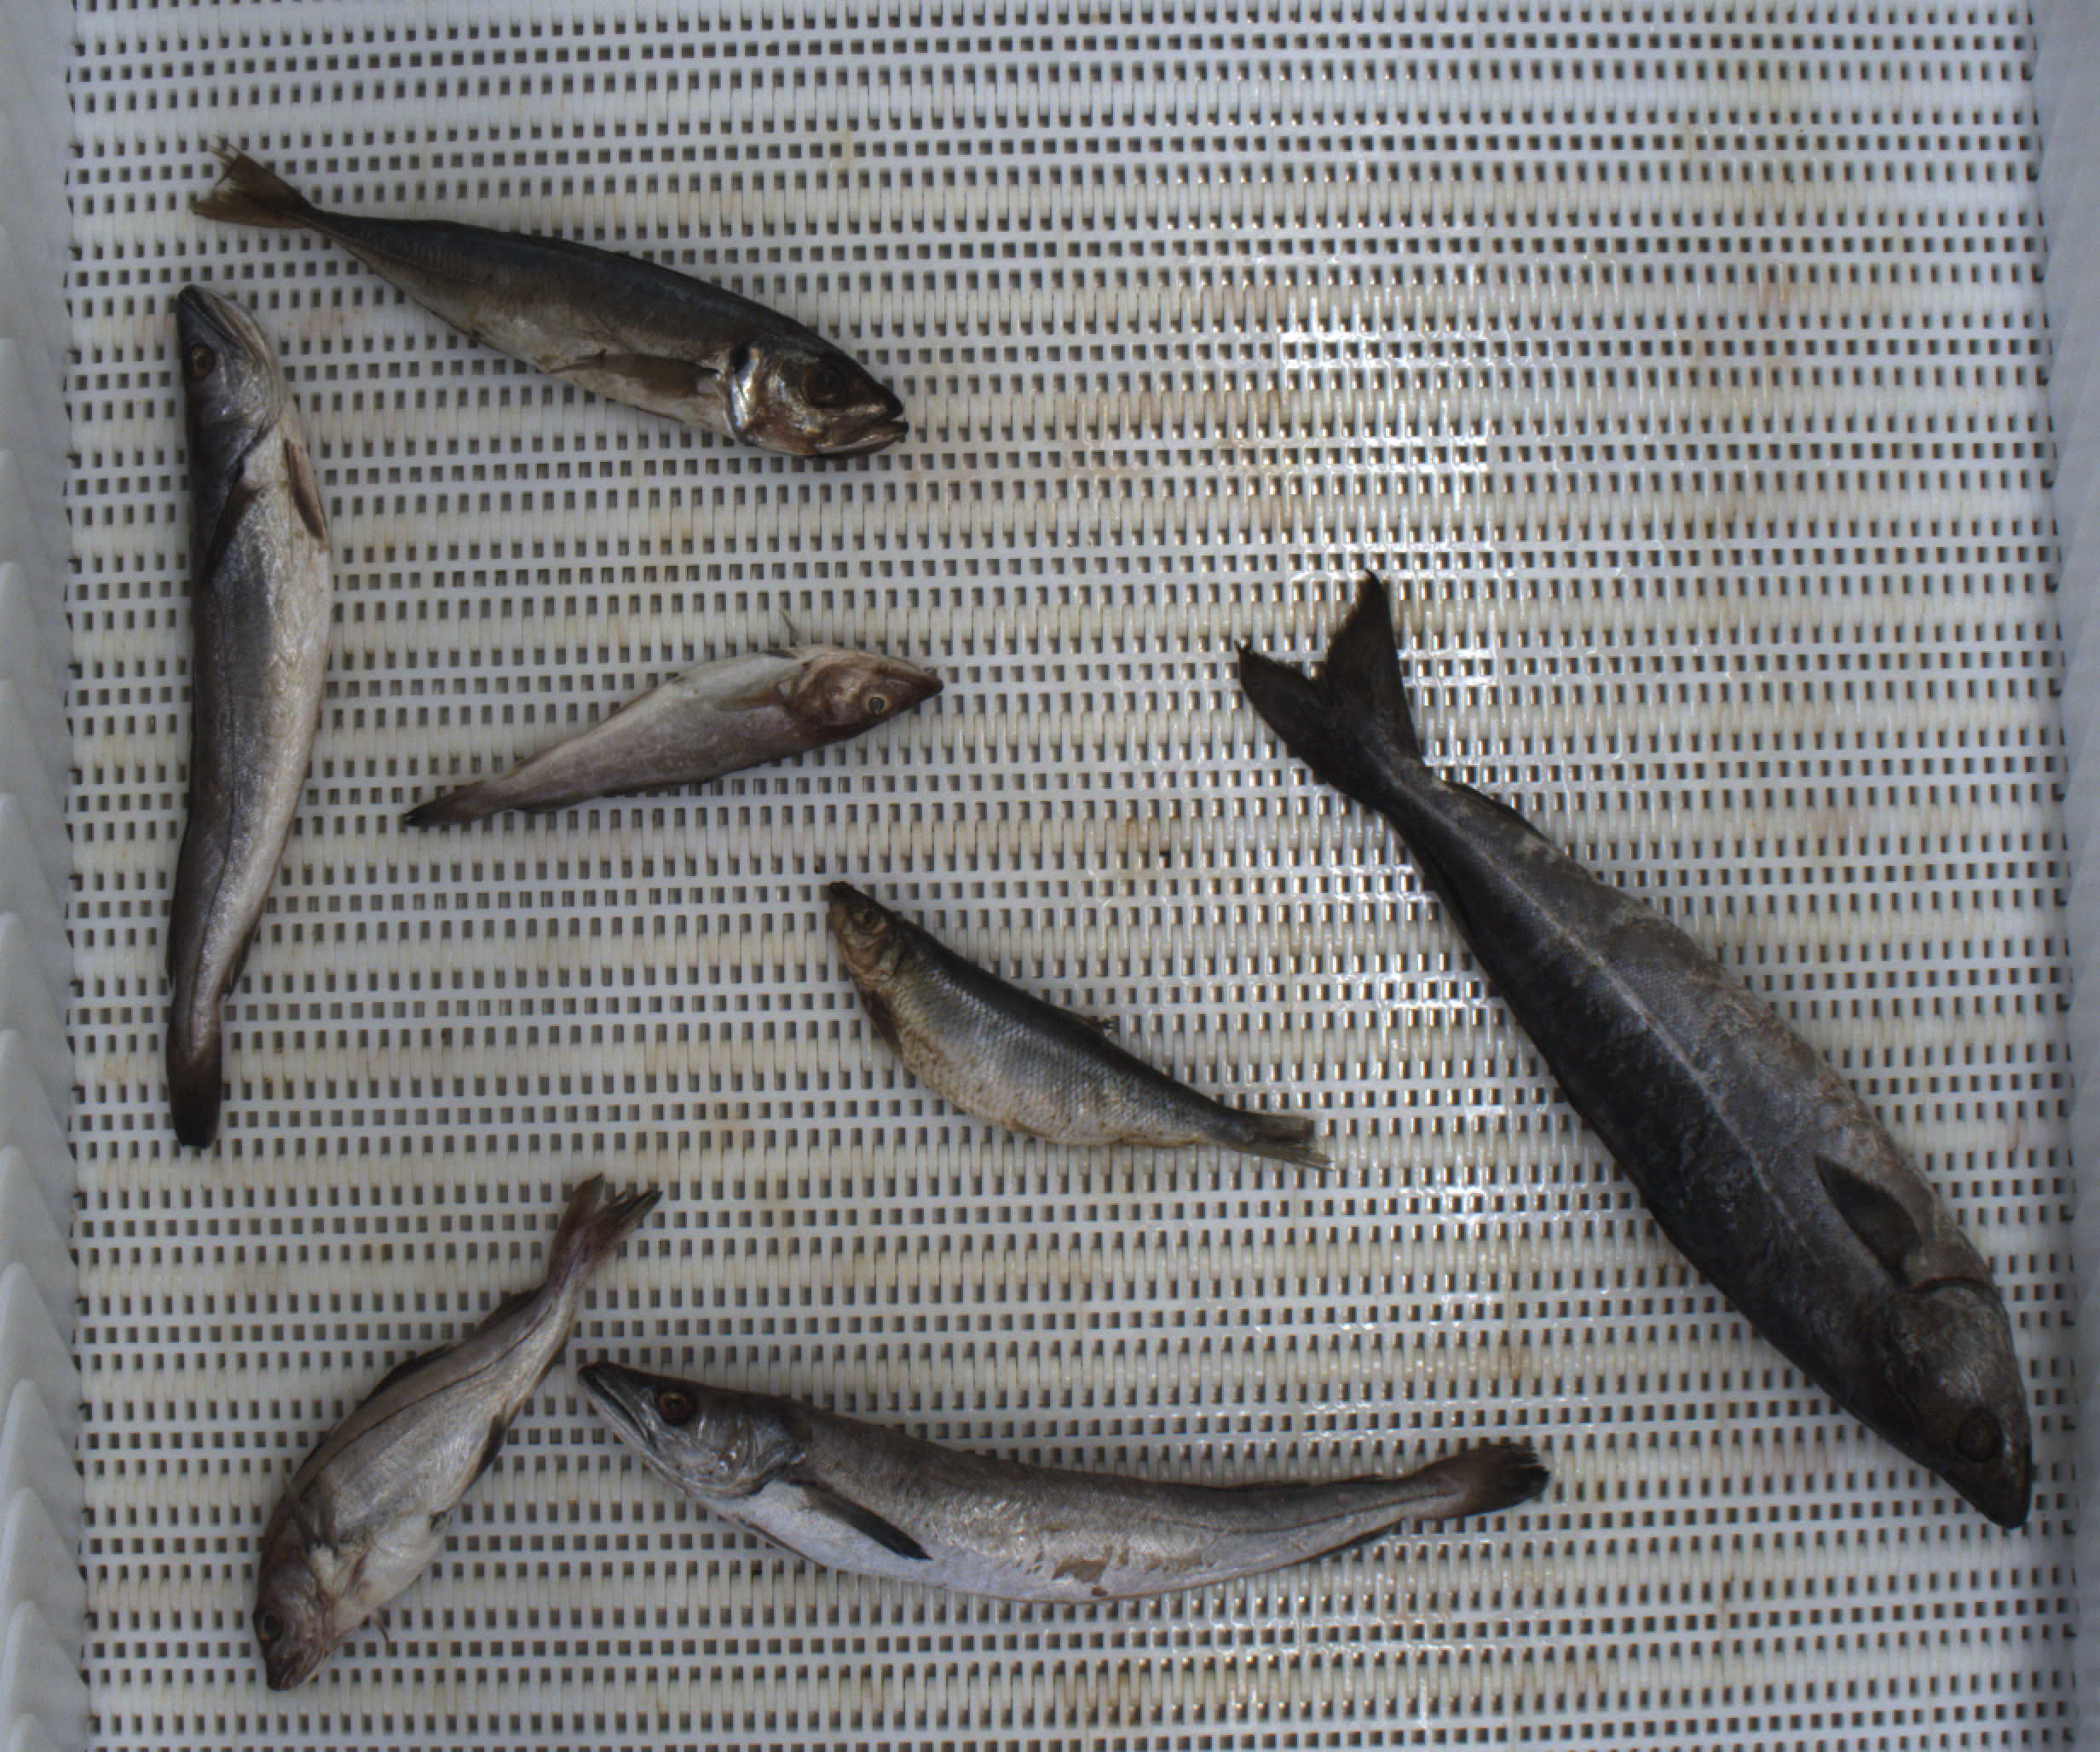
Total fish: 7
Cod: 1
Haddock: 1
Whiting: 0
Hake: 2
Horse mackerel: 1
Saithe: 1
Other: 1